Mount Burdell Open Space Preserve

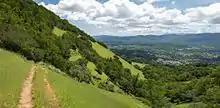
Old Quarry Trail

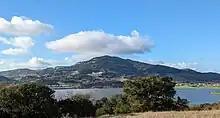
Mount Burdell seen from Rush Creek Open Space Preserve

Mount Burdell Open Space Preserve is a nature reserve in Marin County, California, United States, within the San Francisco Bay Area. It is managed by Marin County Parks. Mount Burdell rises above sea level. Hidden Lake, a seasonal pond located about halfway to the top, is home to frogs, salamanders and other creatures during the wet season. The Marin County Open Space District, with the help of local residents, purchased the preserve in 1977.